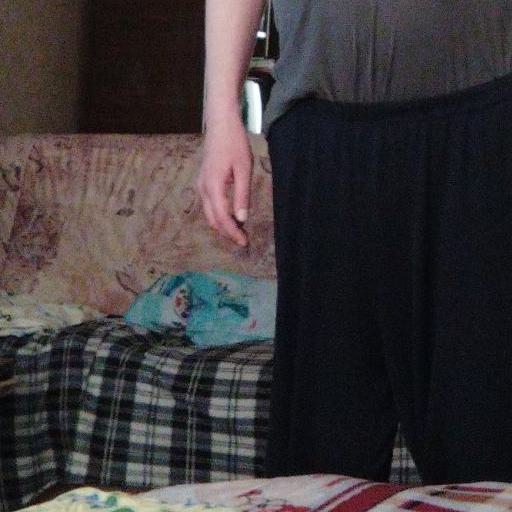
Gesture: no_gesture